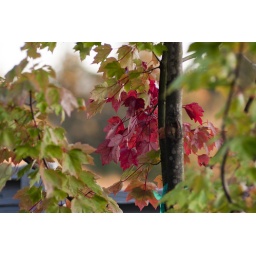
Some red leaves in the little tree in my backyard. Canon Rebel XS with Tair 11a